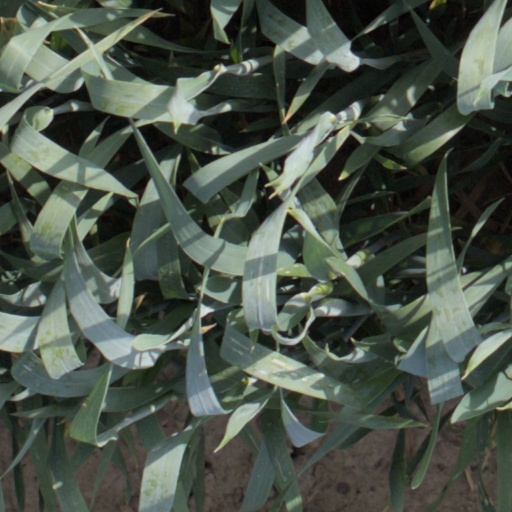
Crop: wheat